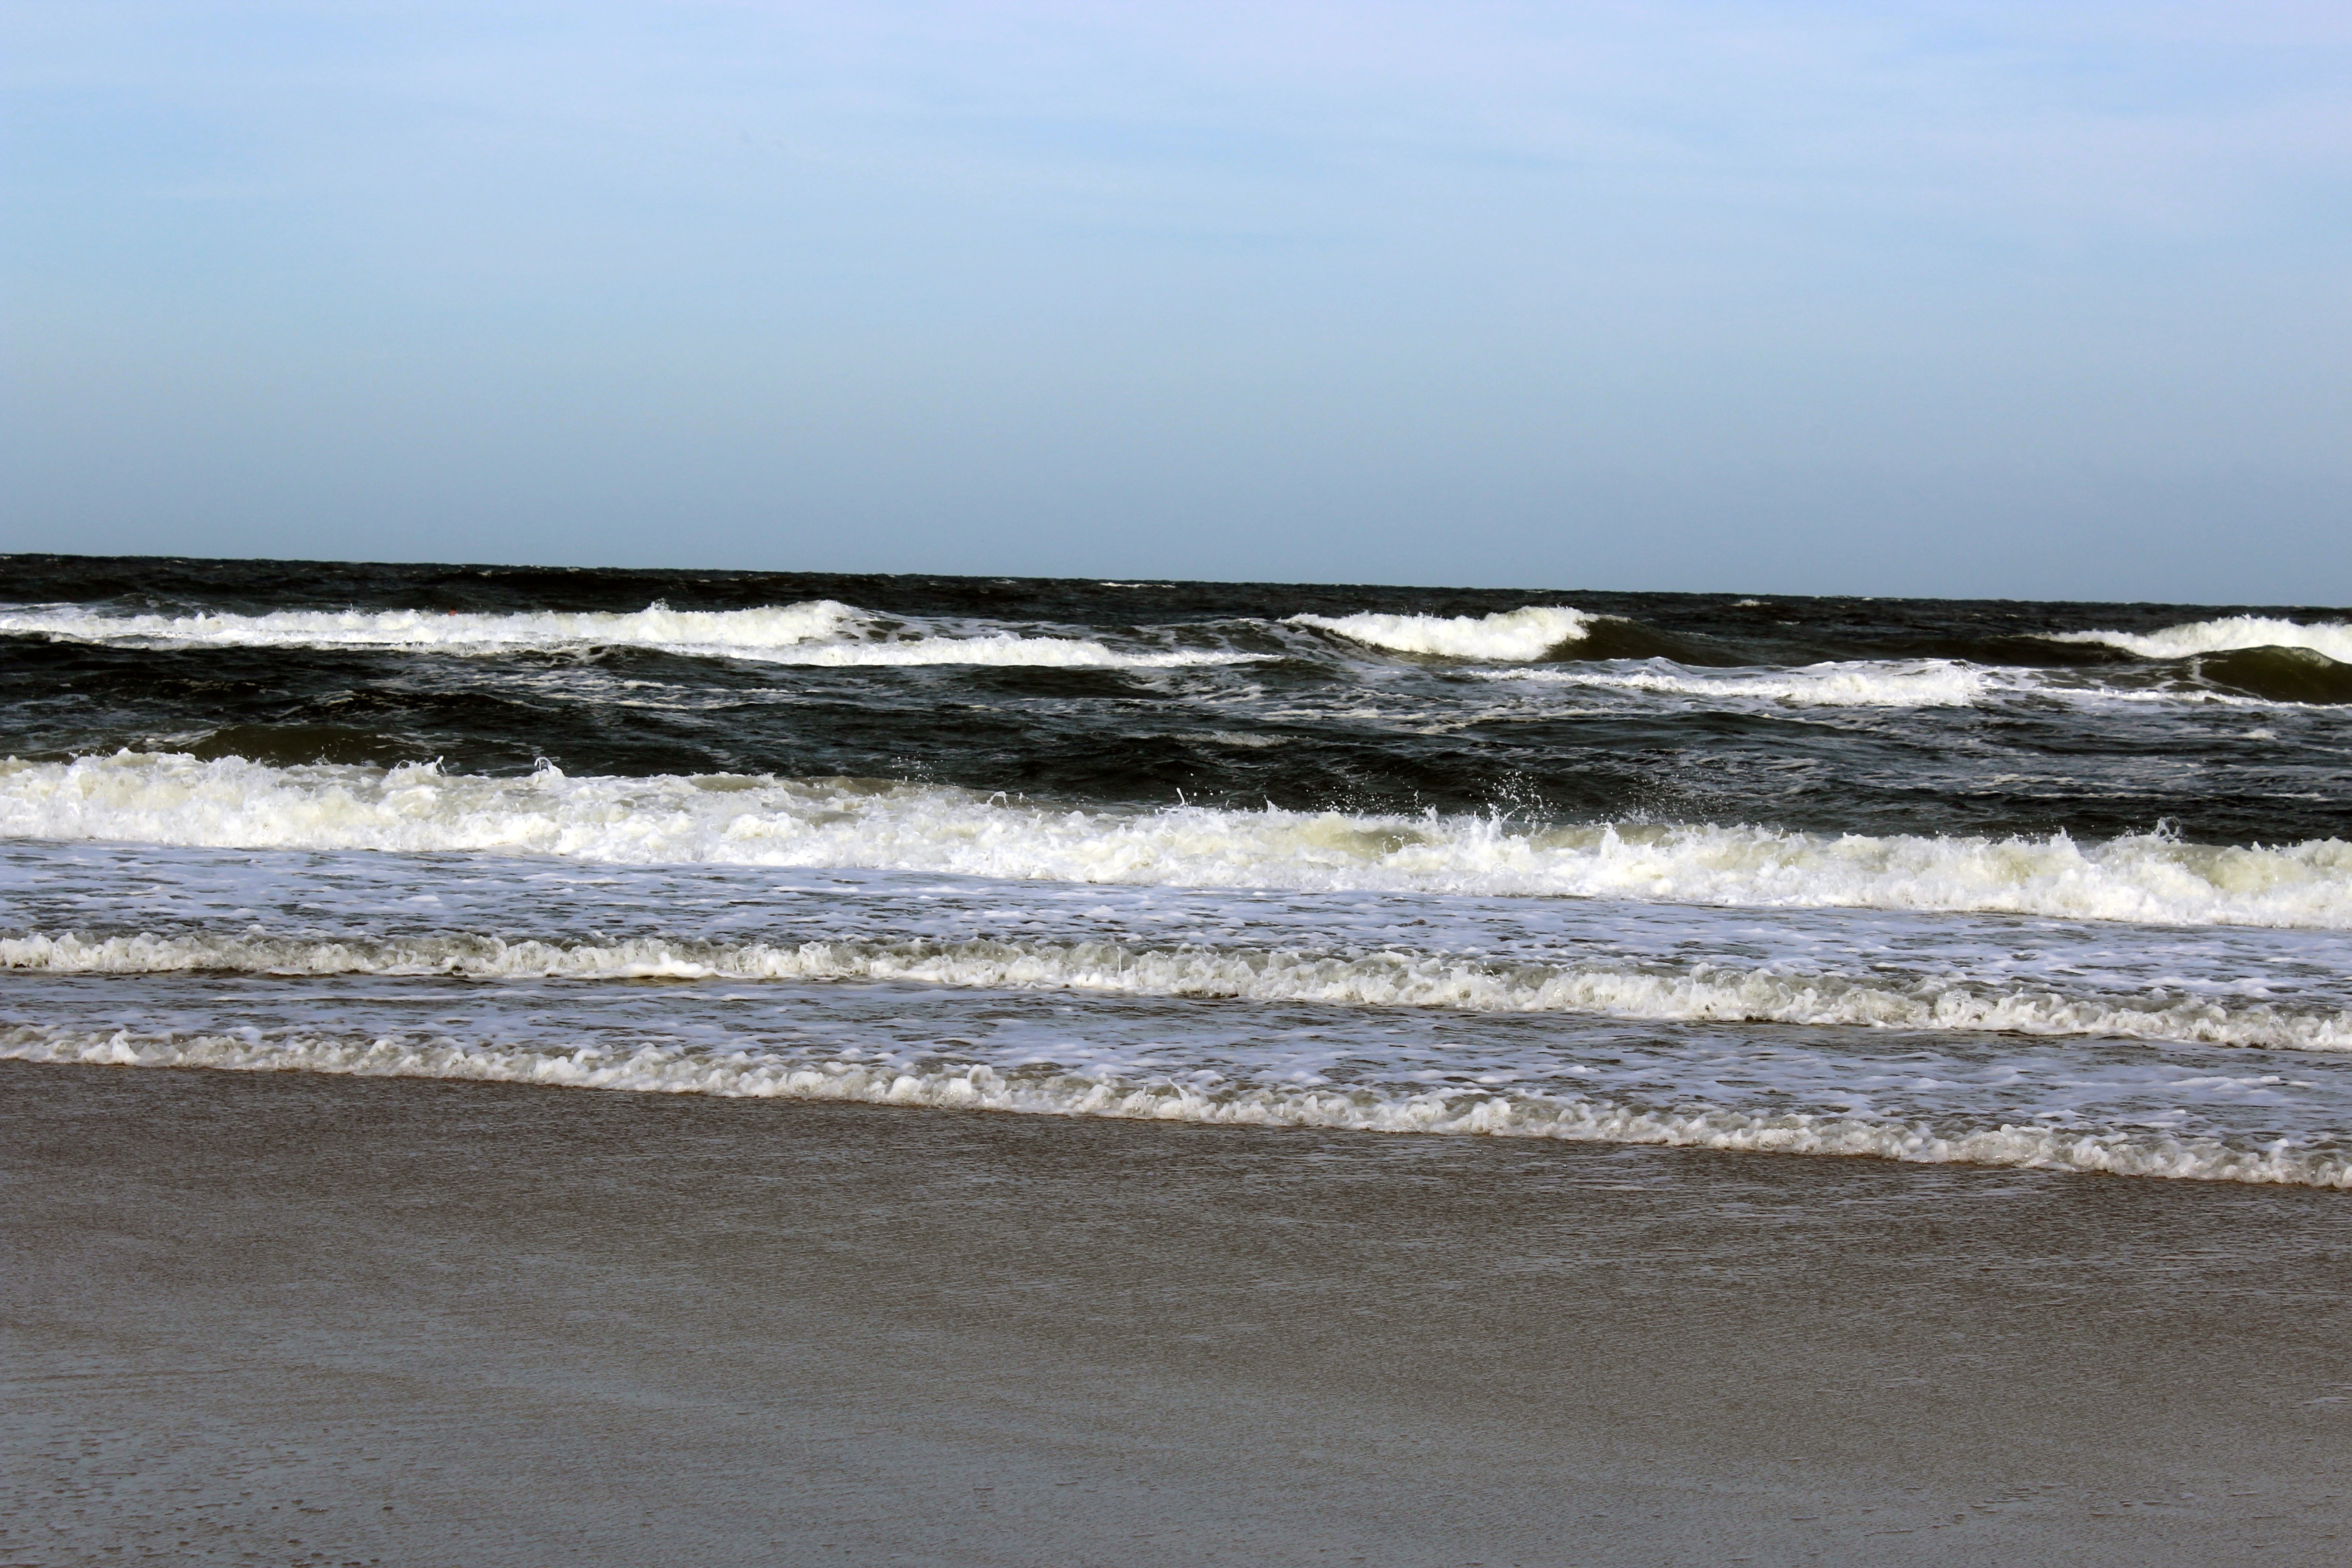
beach, sea, coast, water, sand, rock, ocean, horizon, shore, wave, wind, bay, body of water, breakwater, mudflat, wind wave